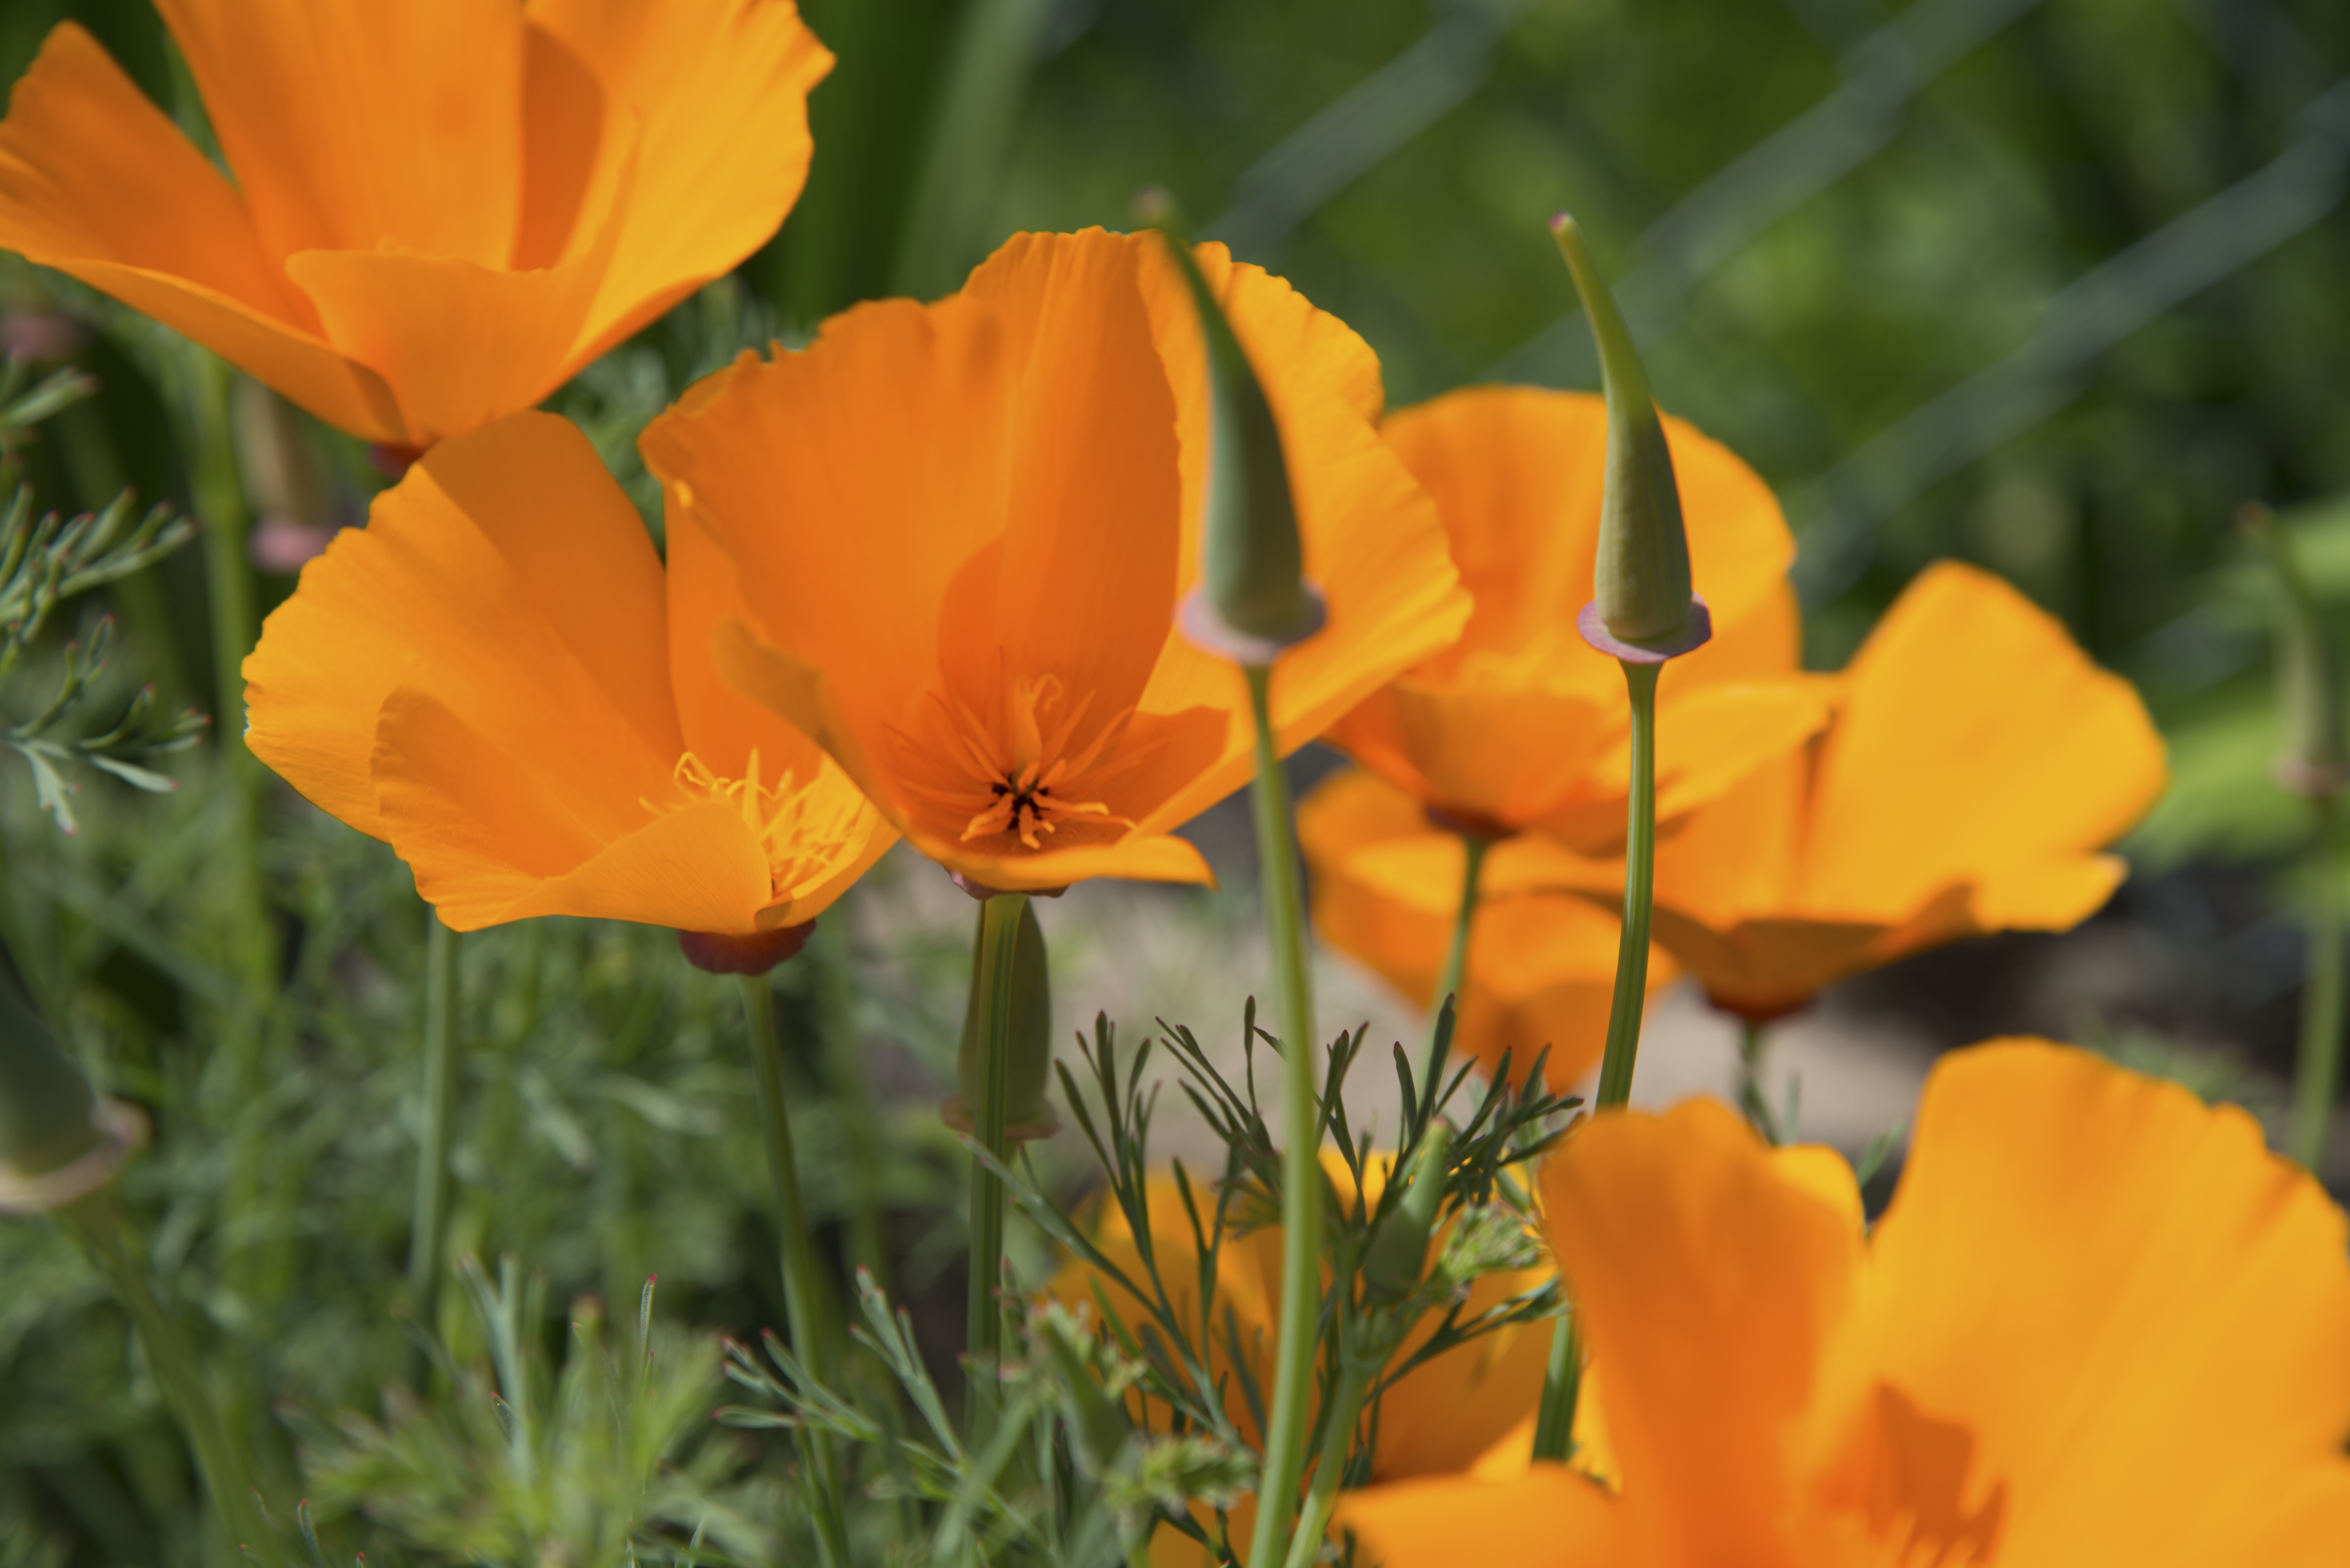
nature, blossom, plant, sun, meadow, flower, petal, bloom, orange, spring, green, botany, yellow, garden, flora, wildflower, march, poppy, bud, macro photography, flowering plant, stengel, eschscholzia californica, annual plant, land plant, poppy family